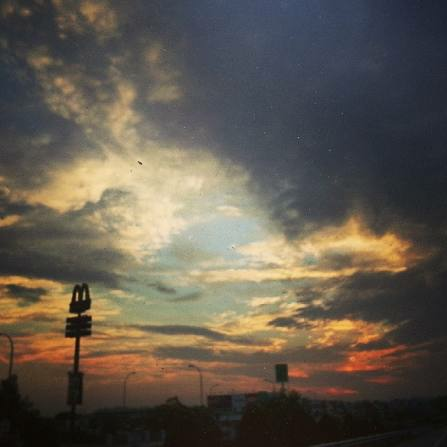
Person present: No